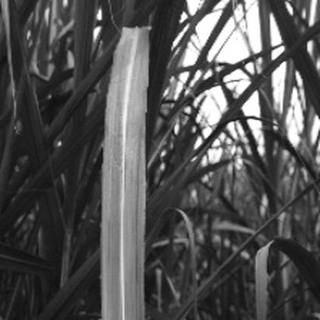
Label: sugarcane_bacterial_blight